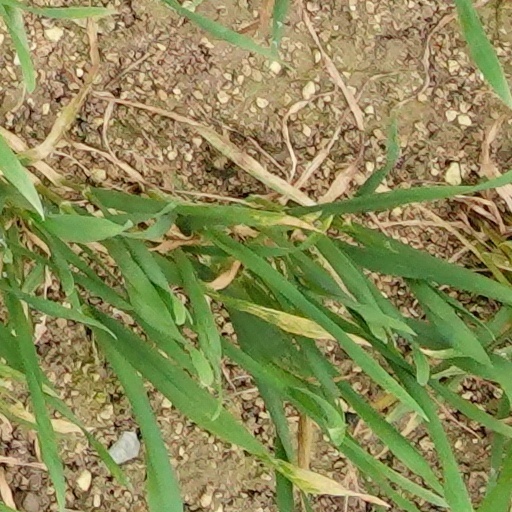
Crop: wheat